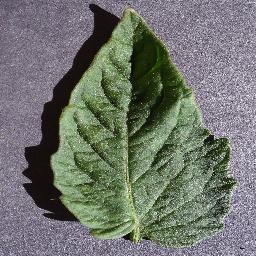
Label: Tomato___healthy